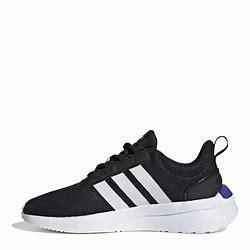
Brand: Adidas
Model: Racer TR21